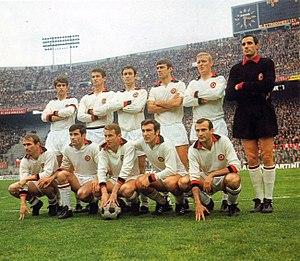
La saison 1967-1968 du Championnat d'Italie de football est la soixante-sixième édition de la première division italienne.